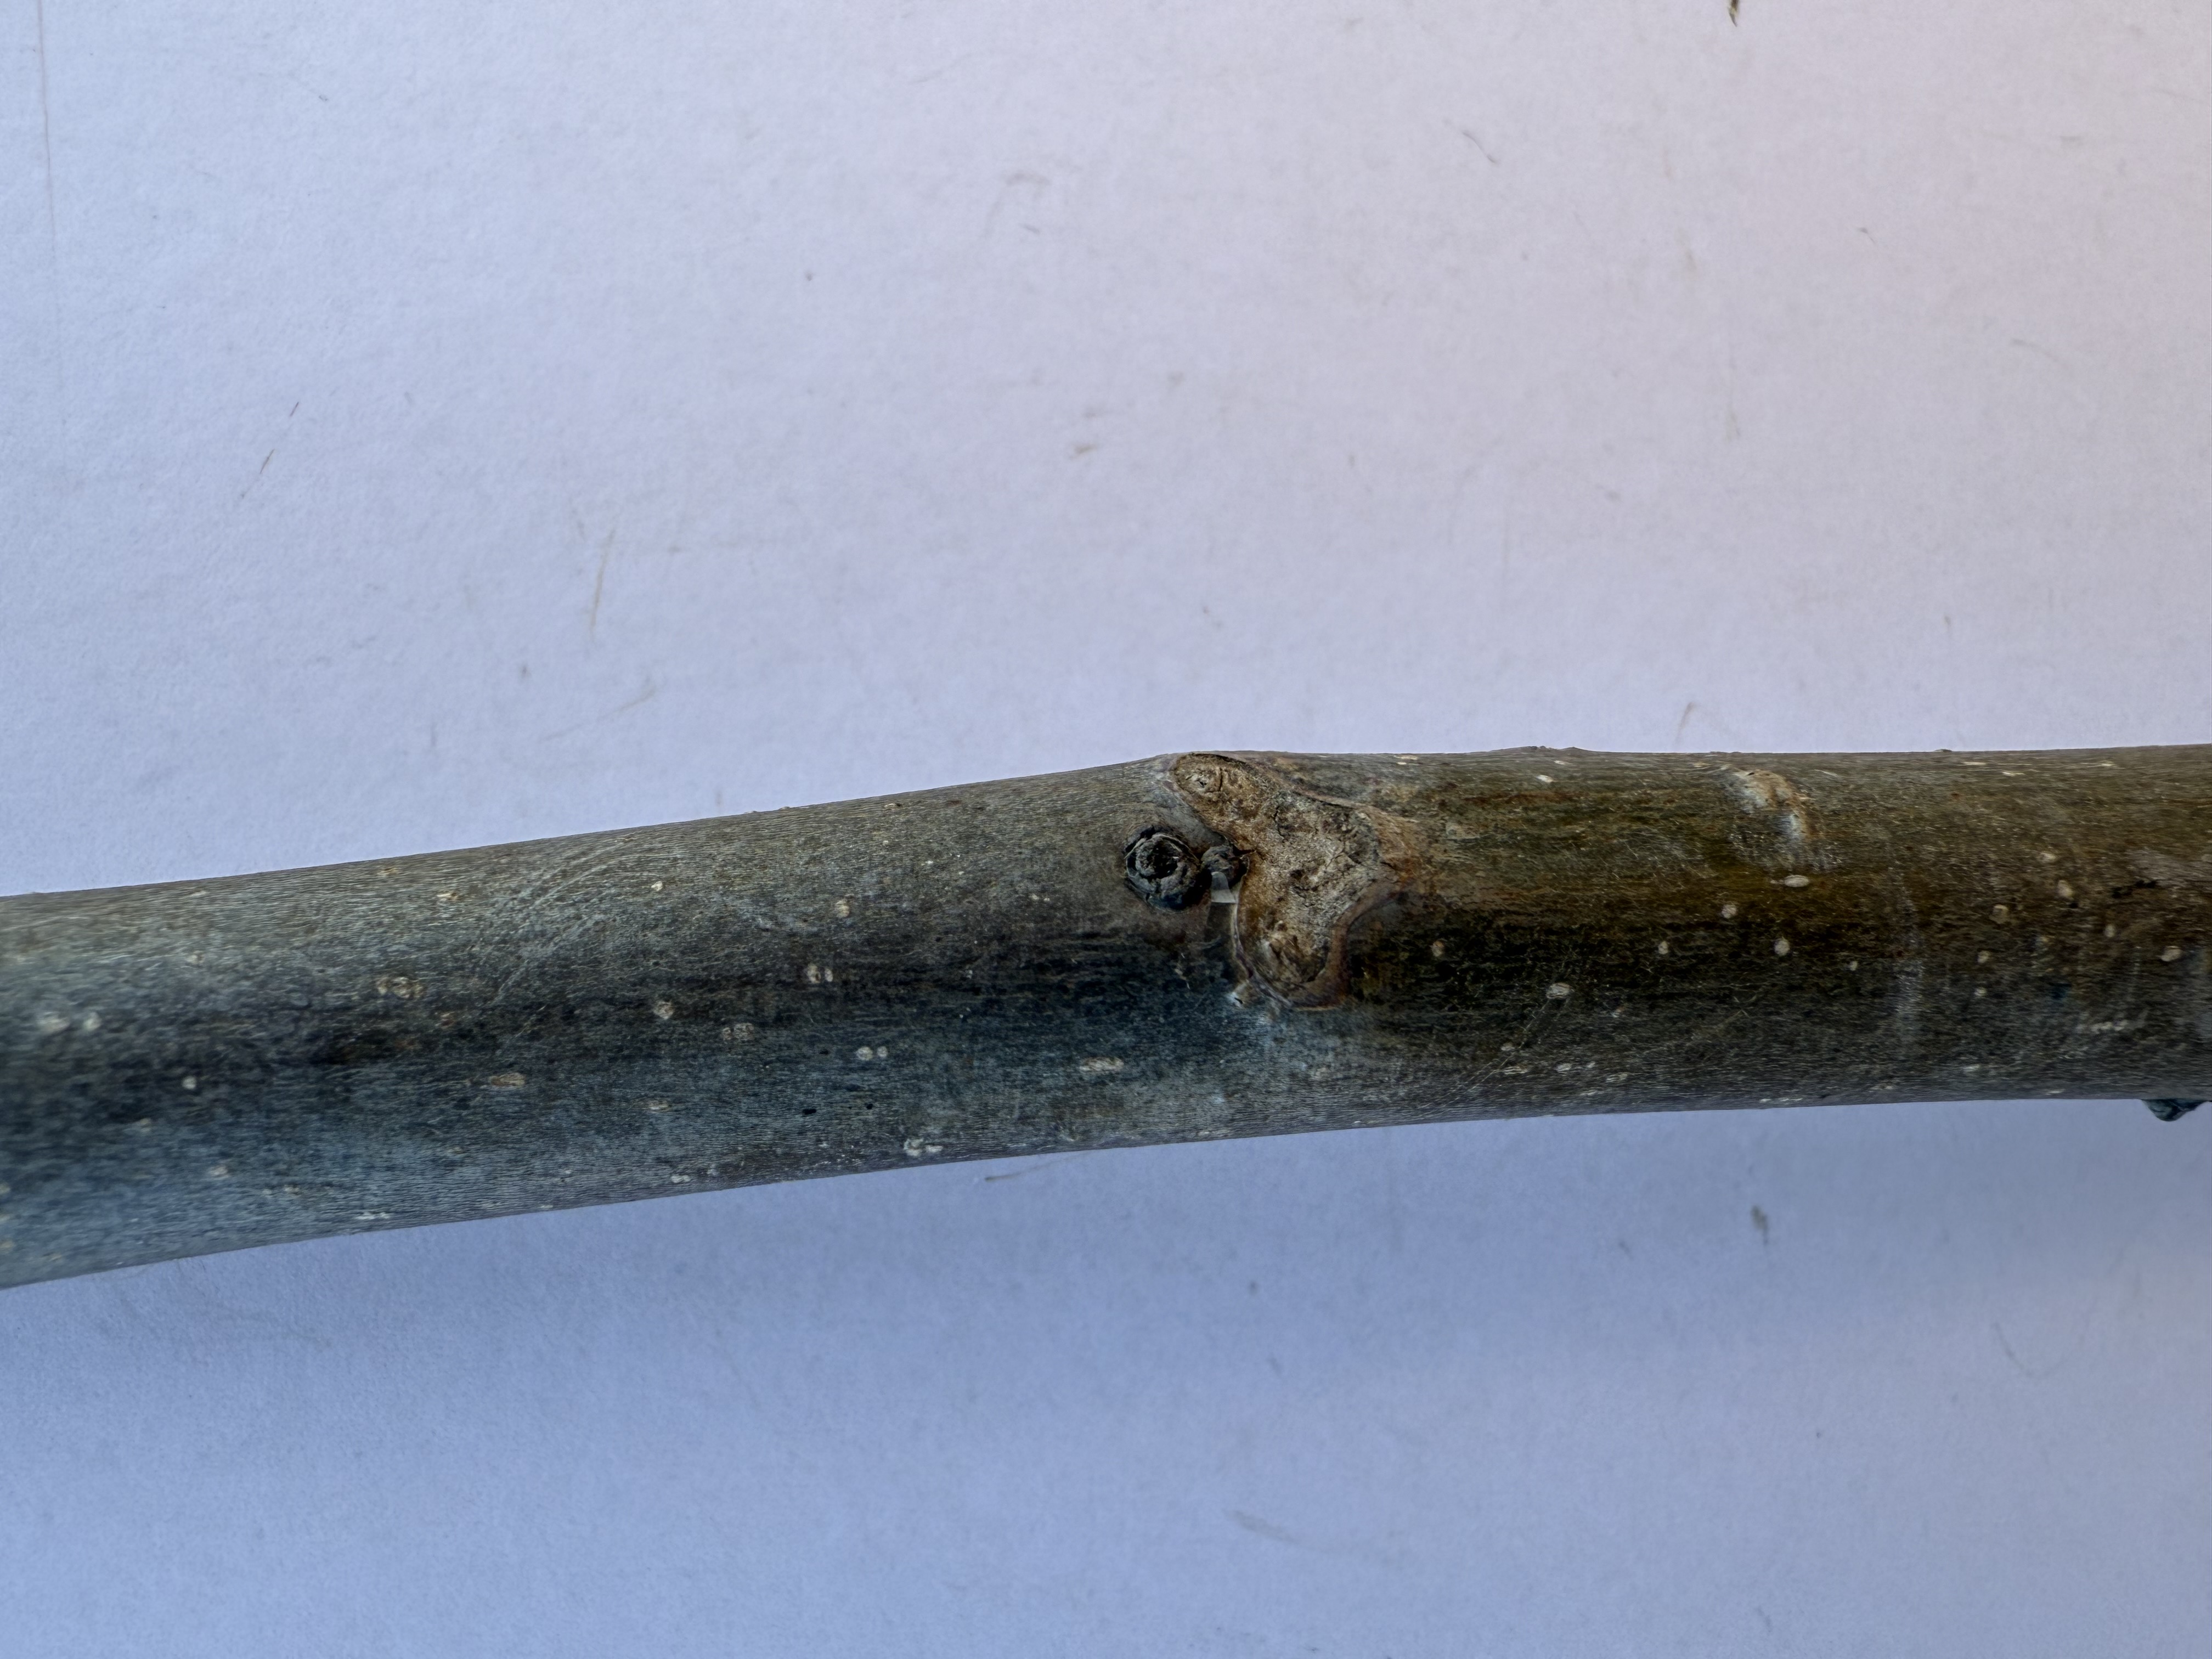
Variety: Bilecik Walnut